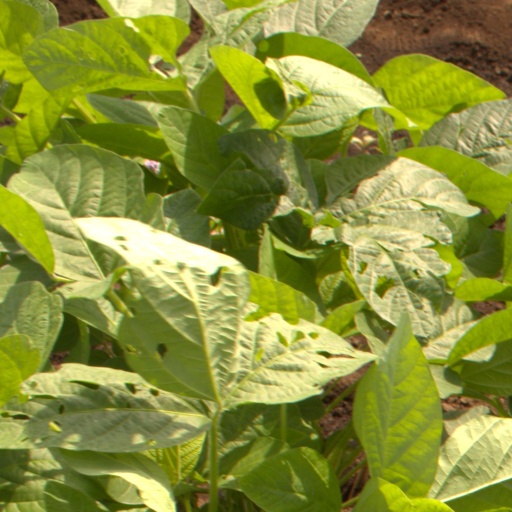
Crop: soybean